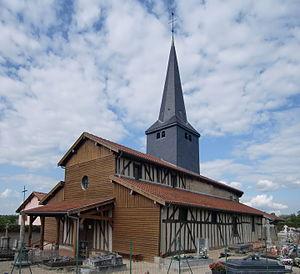
Eglise Saint Maurice d'Arrigny (Marne - Champagne - France) édifice à pans de bois du pays du Der
Le Pays du Der est une région naturelle relevant de la Champagne humide. Son chef-lieu est Montier-en-Der.
Les églises à pans de bois sont un ensemble architectural principalement rencontré en Champagne-Ardenne comprenant différents édifices religieux allant du XVᵉ au XIXᵉ siècles dont la caractéristique commune est d'être totalement, ou en partie, construits en pans de bois et non en briques ou en pierres, matériaux plus nobles utilisés d'habitude.
Arrigny est une commune française, située dans le département de la Marne en région Grand Est.